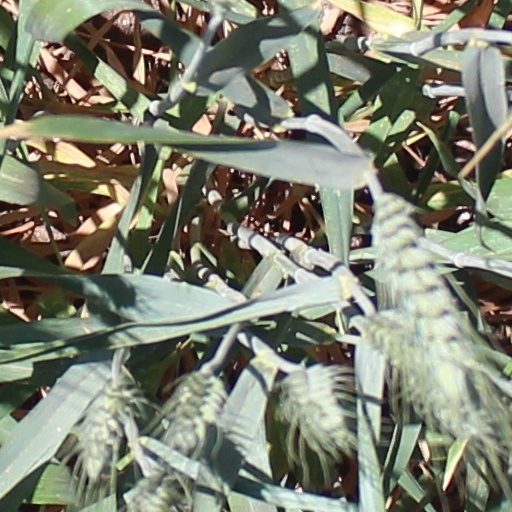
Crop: wheat